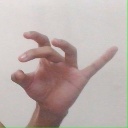
अक्षर: ओ